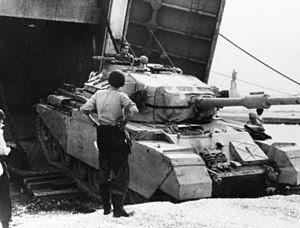
Le Centurion est le premier char d'assaut britannique de l'après-guerre. Il a été conçu durant la Seconde Guerre mondiale dans l'optique d'associer la mobilité d'un char Cruiser et le blindage d'un char d'infanterie, ce qui lui valu l'appellation d'Universal Tank ; char universel.